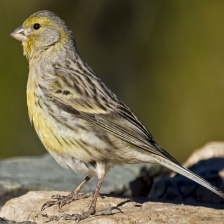
Species: CANARY
Scientific name: SERINUS CANARIA DOMESTICA